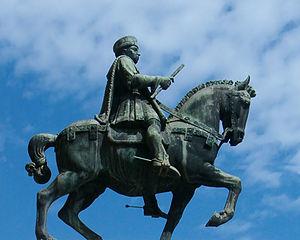
Parisina est un poème de Lord Byron publié en 1816.